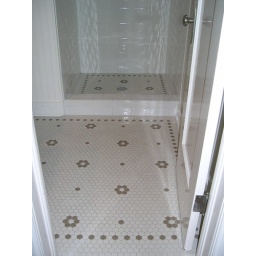
American Olean unglazed hex mosaic set with dots and flower pattern on bath floor. Tile installed by Rebecca Caisse